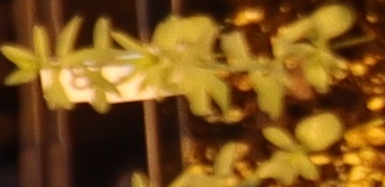
Label: Flax